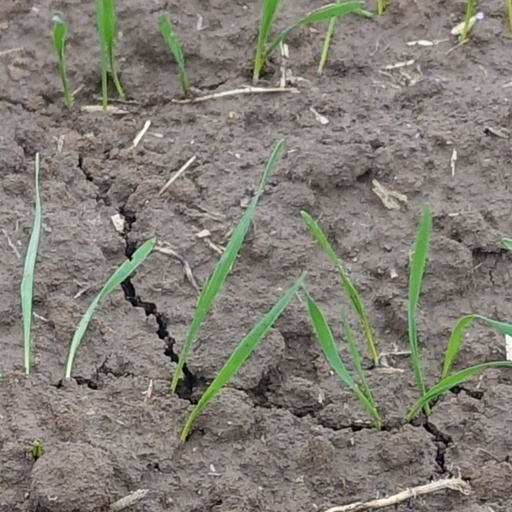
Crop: wheat